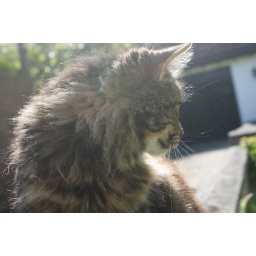
Our cat Charlie, watching something. Taken in the back garden at my mums house in Lancing.